Iván Rodríguez

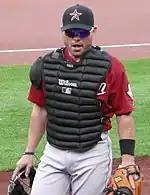
Rodríguez during his tenure with the Houston Astros in 2009.

On March 20, 2009, Rodríguez signed a one-year deal worth $1.5 million with the Houston Astros. Rodríguez was given the opportunity to make an additional $1.5 million in performance bonuses. In a situation similar to his tenure with the Yankees, his customary number 7 had been retired by the Astros in honor of Craig Biggio, so Rodríguez initially wore jersey number 12, then later changed to number 77 mid-season.